Solling Railway

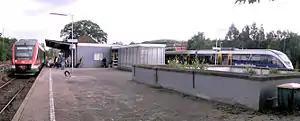
Interchange at Höxter-Ottbergen station

Since 9 December 2007, there has been a service every two hours between Ottbergen and Göttingen, which connects to Northeim in Bodenfelde. There are also additional services for school students.